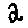
Label: 2